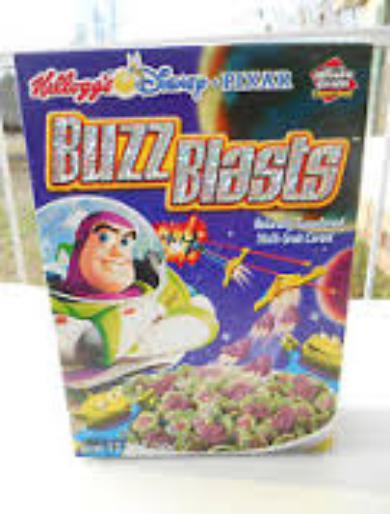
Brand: Buzz Blasts
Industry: Food